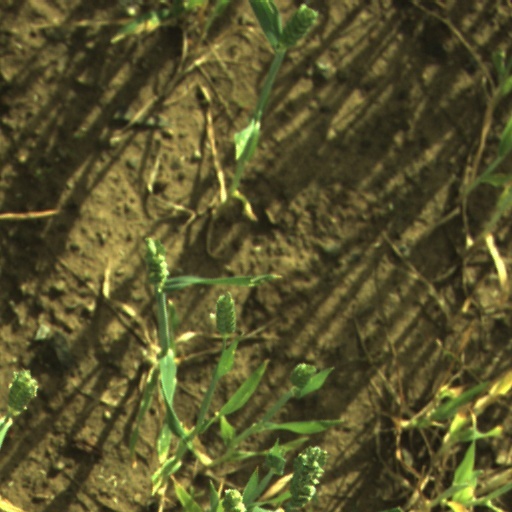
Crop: wheat